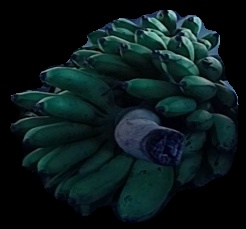
Variety: rasbale
Grade: grade2